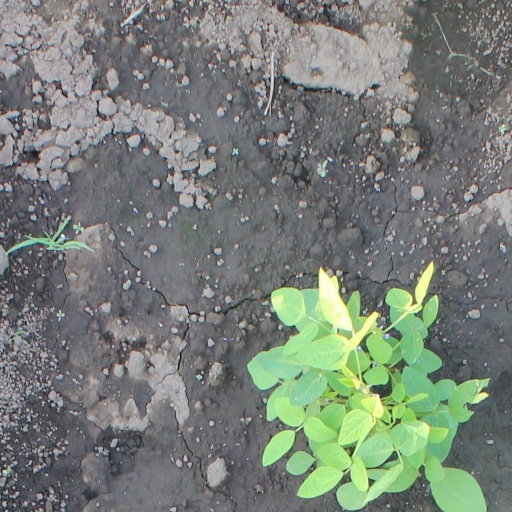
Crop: soybean